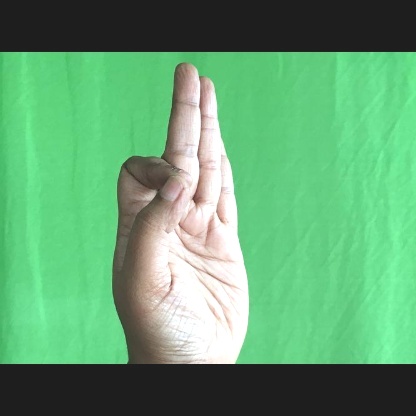
Mudra: Aralam